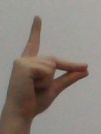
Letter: ta